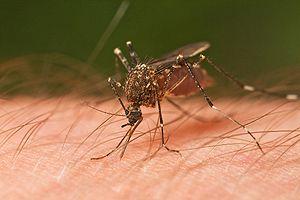
Un moustique (Ochlerotatus notoscriptus) prend son repas. Photo prise en Tasmanie (Australie).
Philip S. Corbet, né le 21 mai 1929 à Kuala Lumpur et mort le 13 février 2008 à Truro en Nouvelle-Écosse, est un entomologiste britannique. Il fut reconnu ses travaux sur les insectes aquatiques et surtout pour son travail remarquable sur l'ordre des Odonates. Il a été également un fervent défenseur de la lutte biologique en agriculture.